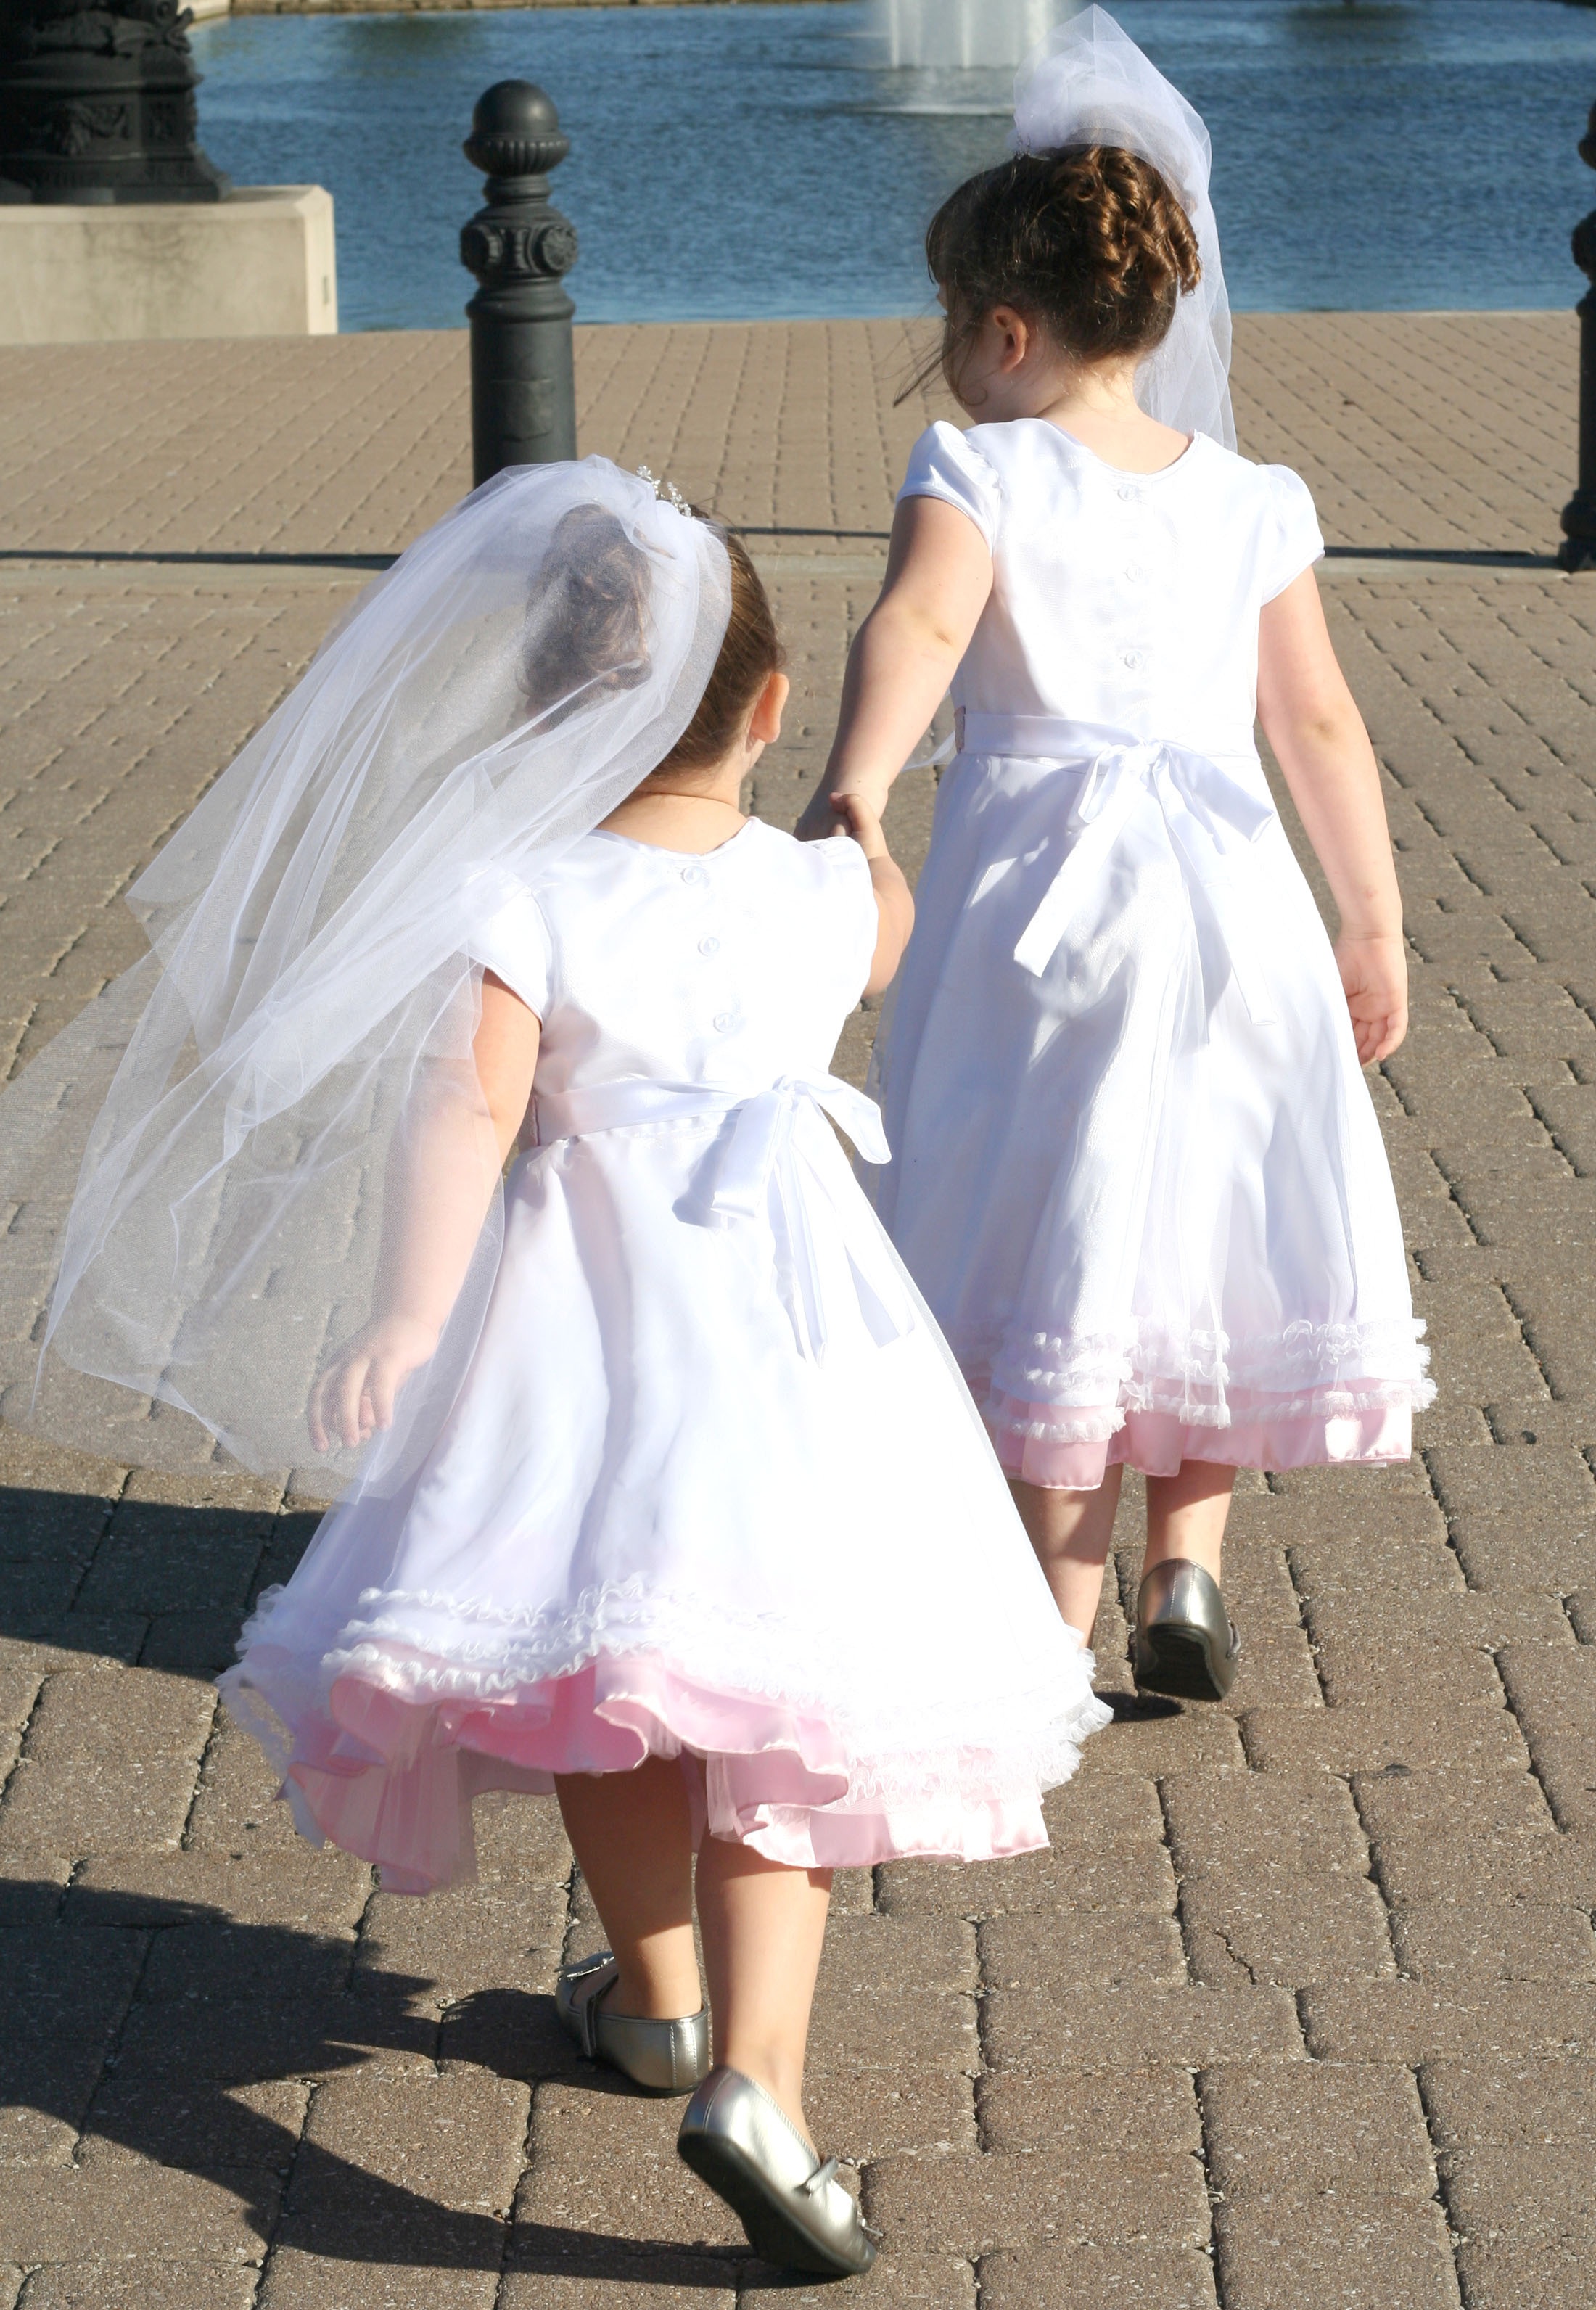
person, girl, woman, white, child, clothing, wedding, bride, groom, ceremony, dress, photograph, sister, flowergirl